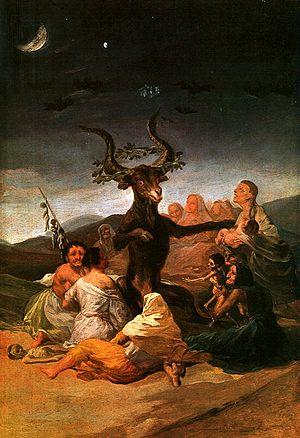
Graciana de Barrenechea, dont le nom signifie en basque « maison en bas du village », est une jeune femme originaire du royaume de Navarre, condamnée lors du procès de sorcellerie. Elle aurait pratiqué la sorcellerie au XVIIᵉ siècle dans le Pays basque espagnol.